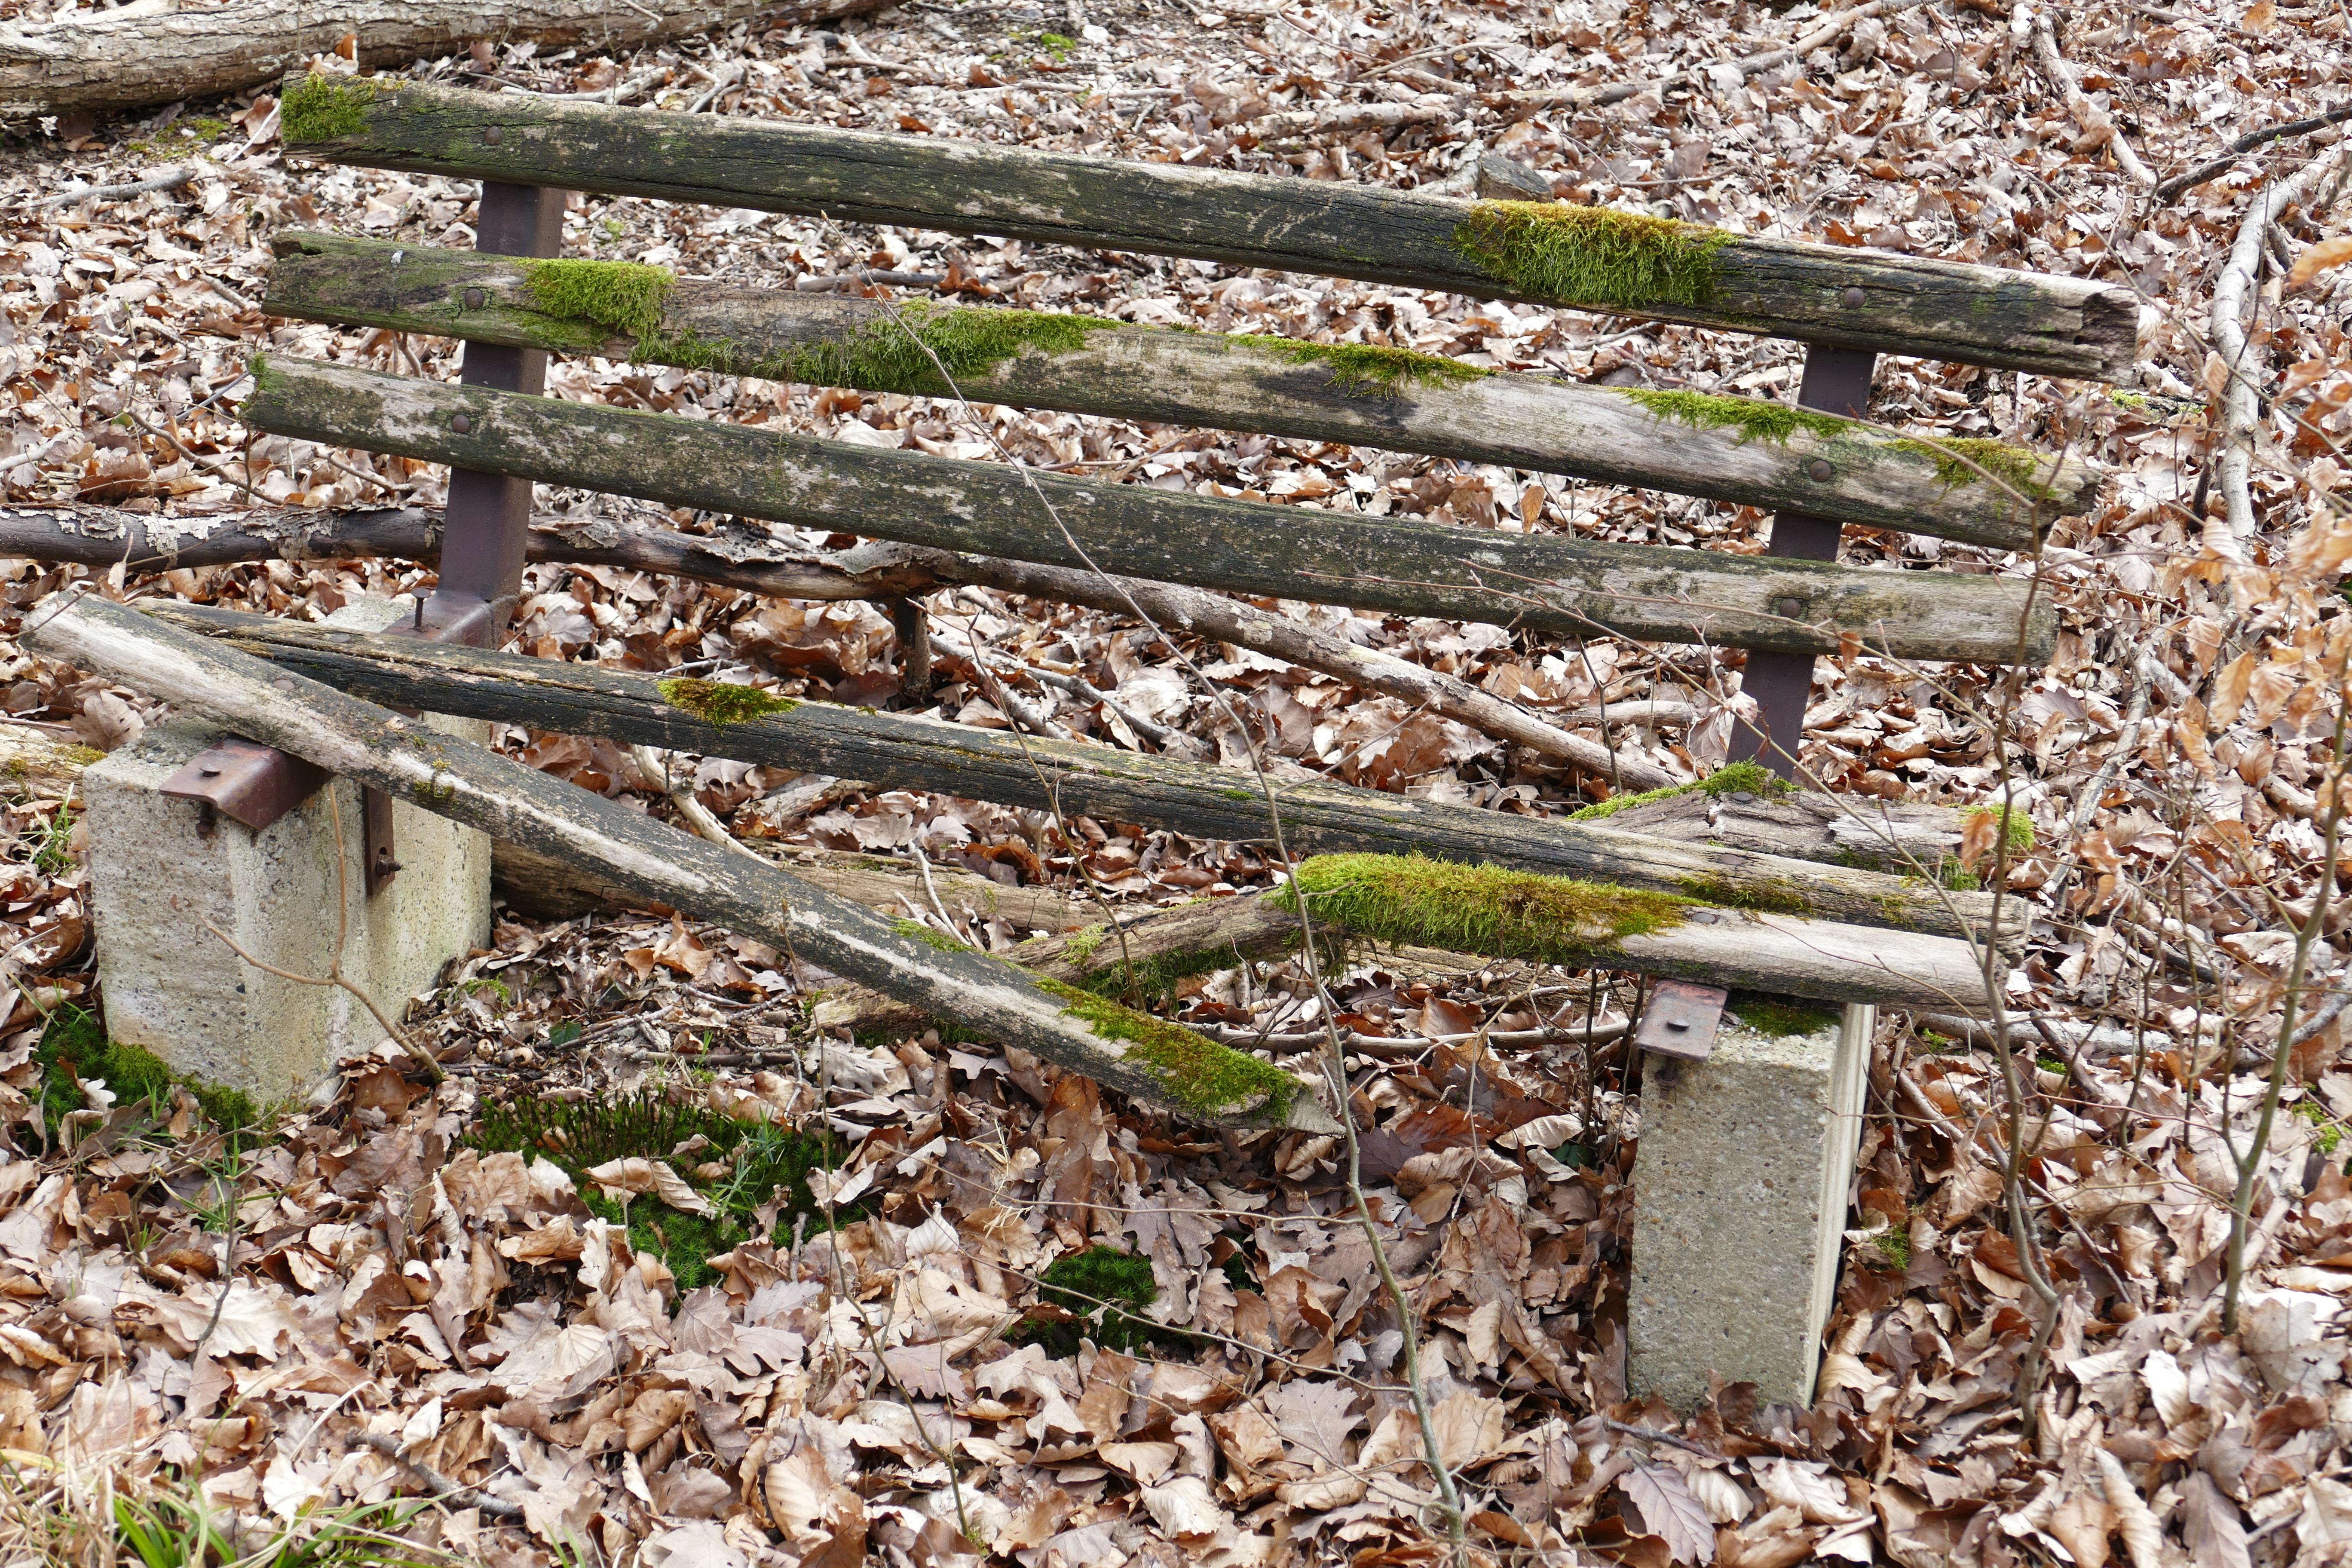
tree, nature, forest, grass, branch, fence, plant, wood, track, bench, leaf, flower, old, moss, agriculture, garden, leaves, bank, loneliness, woodland, idyll, break up, bank seat, woody plant